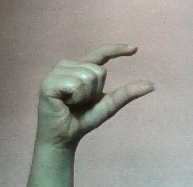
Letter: dal